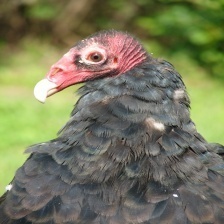
Species: TURKEY VULTURE
Scientific name: CATHARTES AURA
ImageNet parent category: vulture